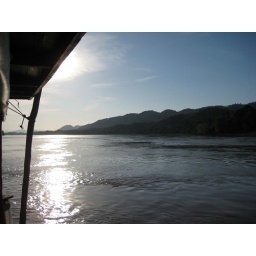
On the slow boat some where in Loas on the Mekong river